Lancashire

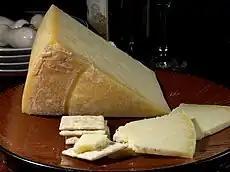
Lancashire cheese

The Lancashire economy relies strongly on the M6 motorway which runs from north to south, past Lancaster and Preston. The M55 connects Preston to Blackpool and is 11.5 miles (18.3 km) long. The M65 motorway from Colne, connects Burnley, Accrington, Blackburn to Preston. The M61 from Preston via Chorley and the M66 starting inside the county boundary near Edenfield, provide links between Lancashire and Manchester, and the trans-Pennine M62. The M58 crosses the southernmost part of the county from the M6 near Wigan to Liverpool via Skelmersdale.